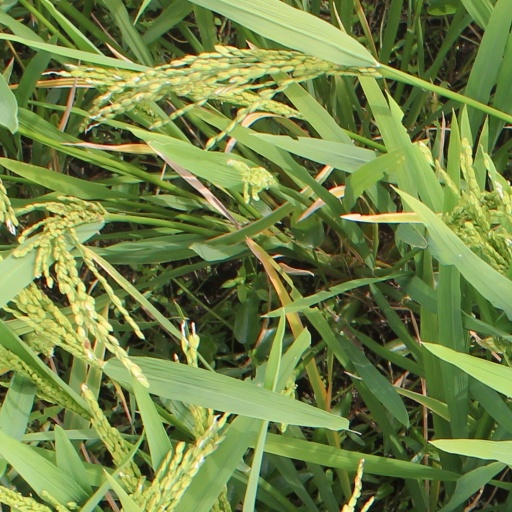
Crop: rice